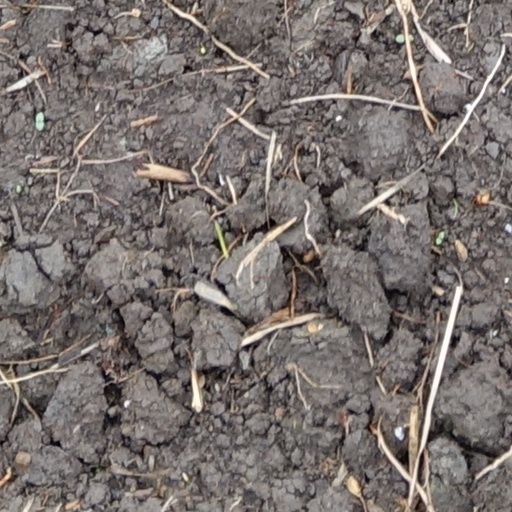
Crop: wheat